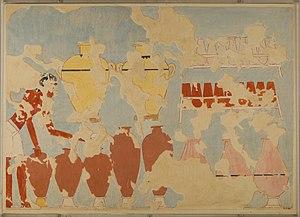
Les maisons de bière sont dans l'Antiquité, les cabarets et les maisons closes des grandes villes égyptiennes. Dans l'Égypte antique, on boit de la bière en toutes circonstances : aux champs, à bord des bateaux, lors des réceptions et, bien sûr, dans les cabarets des villes.